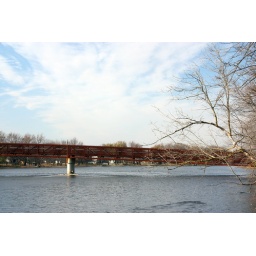
bike/hike bridge over fox river